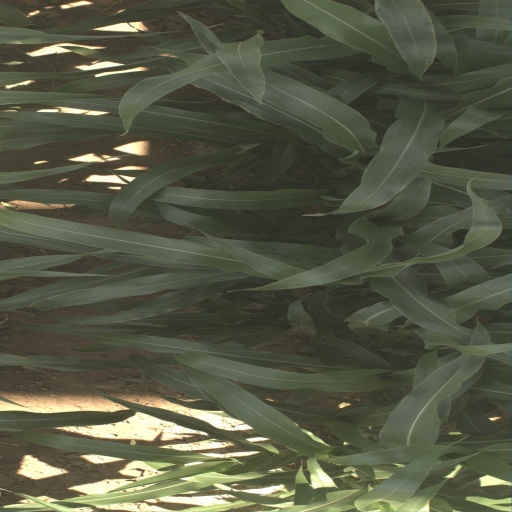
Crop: sorghum